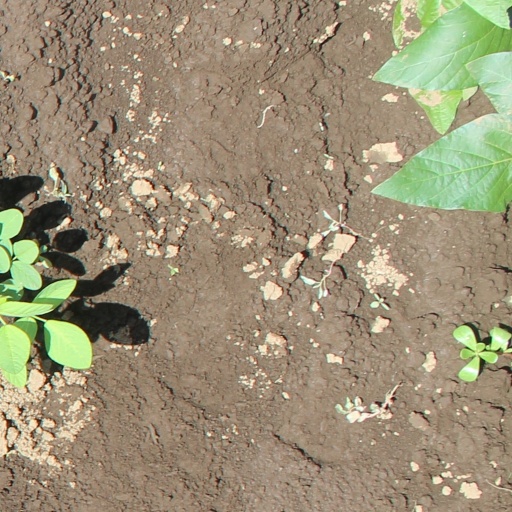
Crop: soybean